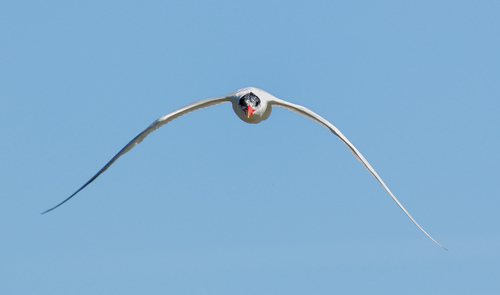
a sea bird with long white black tipped wings and prominent orange bill.
this bird has long grey coverts, a black crown and a bright red bill.
a white bird with long wings and a red bill that has a yellow tip.
this bird is grey in color with a orange beak, and black eye rings.
the bird has a white belly and black striped wings with a black head.
long wingspan bird with an orange bill and black crown.
this is a white bird with a black head and a red beaka large bird with a tremendous wingspan, and orange beak.
this bird is white with black and has a long, pointy beak.
a small white bird with a bright orange beak.
Species: Caspian Tern